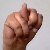
The image shows a hand gesture representing the letter 'N' in Indian Sign Language.